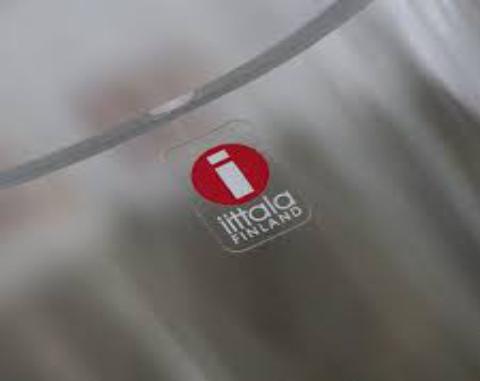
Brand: IITTALA
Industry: Necessities